Chanel No. 5

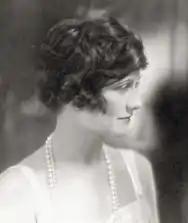
Coco Chanel, 1920

By the mid-1940s, the worldwide sales of Chanel No. 5 amounted to nine million dollars annually. The monetary stakes were high, and Chanel was determined to wrest control of Parfums Chanel from the Wertheimers. Chanel planned to destroy customer confidence in the brand and tarnish its image, crippling its marketing and distribution. She stated that Chanel No. 5 was no longer the original fragrance created by "Mademoiselle Chanel," it was no longer being compounded according to her standards, and what was now being offered to the public was an inferior product that she could no longer endorse. Further, Chanel announced she would make available an authentic Chanel No. 5, to be named "Mademoiselle Chanel No. 5", offered to a group of select clients.